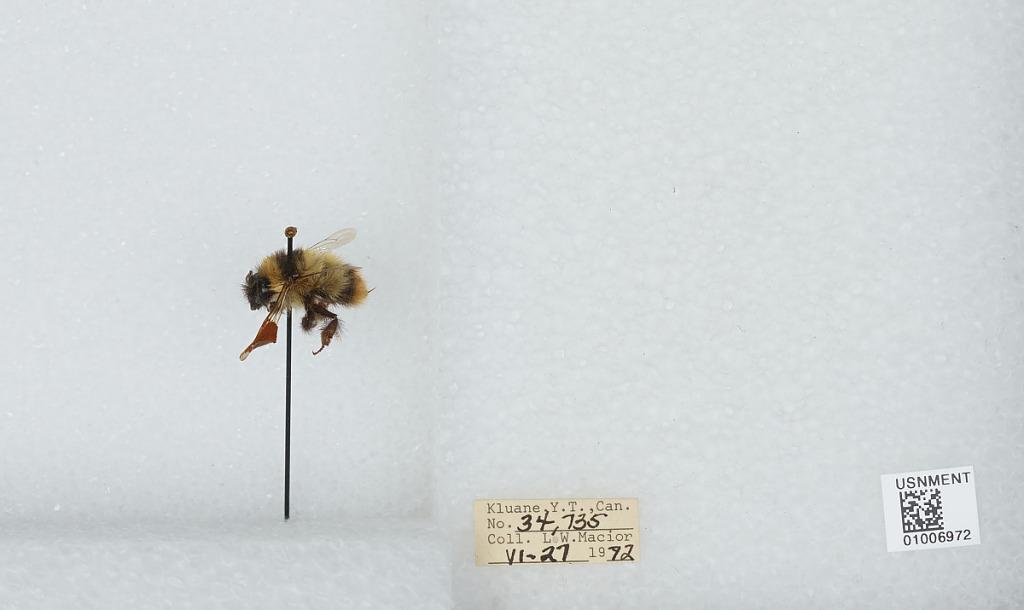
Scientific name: Bombus (Pyrobombus) frigidus Smith
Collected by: L. Macior
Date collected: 1972-6-27
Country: Canada
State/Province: Yukon Territory
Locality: Kluane
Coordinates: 60.75, -139.5